Busta Jones

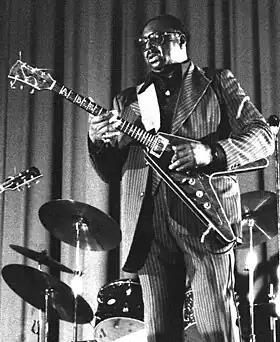
Albert King 1978

Following his time with Albert King, Jones became increasingly involved with the blues revival music scene in Memphis, playing with musicians such as Jim Dickinson and Lee Baker. With Dickinson, Jones would play bass on the "Delta Experimental Project", which was a series of compilation albums made up of recordings of older bluesmen from the Mississippi delta, such as Sleepy John Estes and Johnny Woods. However, Jones didn't feel as deep a connection to older traditional blues as Dickinson, feeling that "I'd sit around with them and get the feel of it, but there wasn't really a bass guitar involved, it was mostly acoustic."